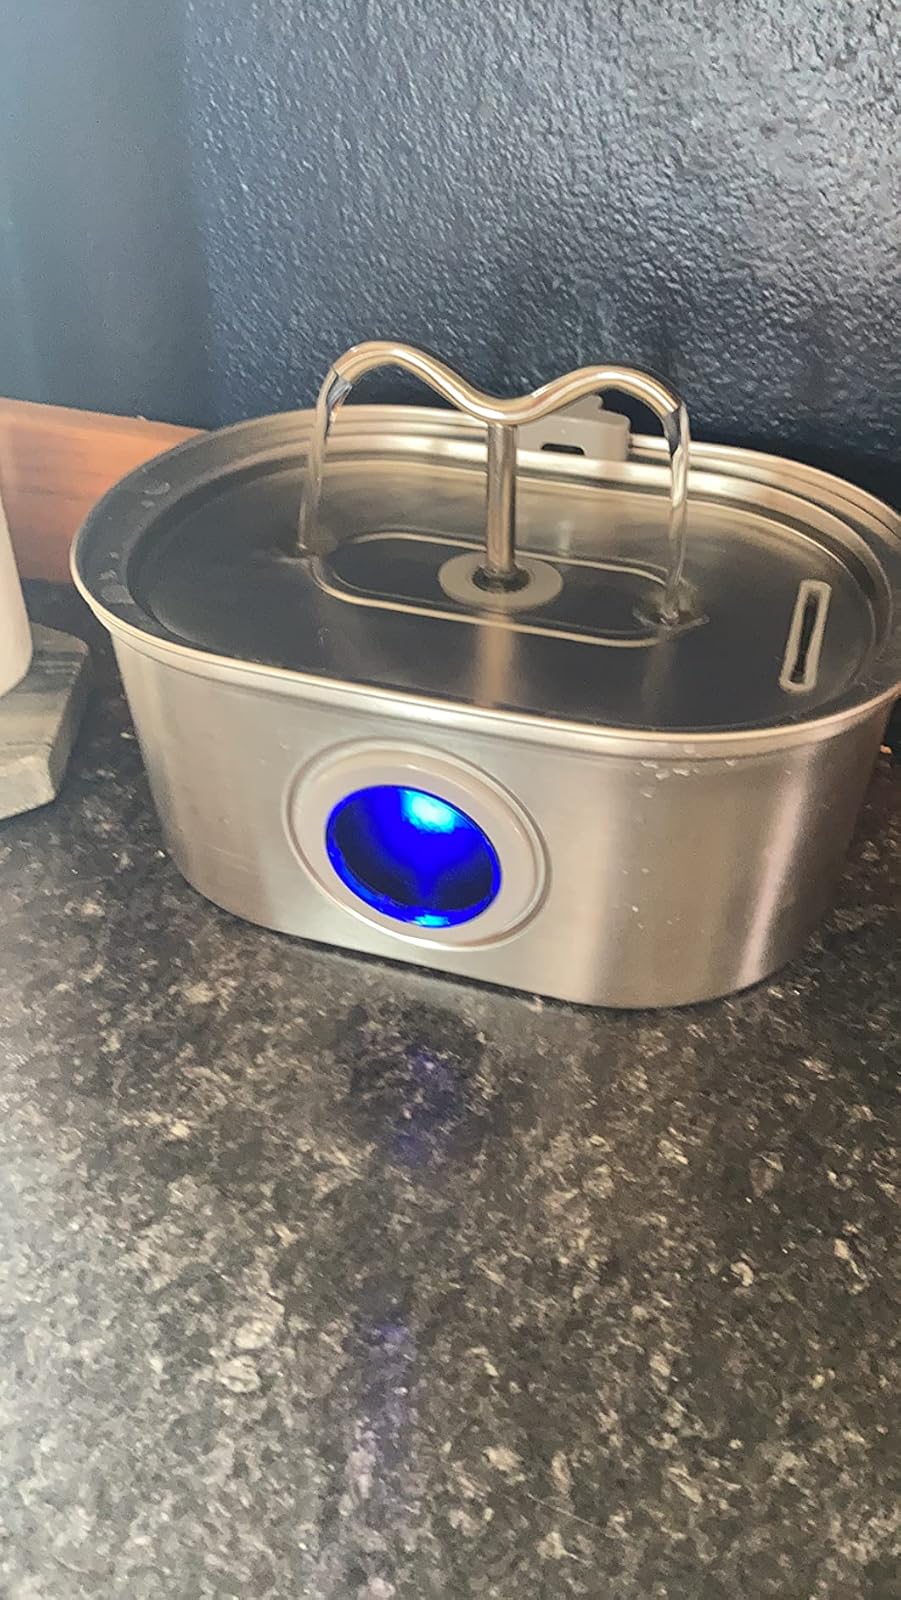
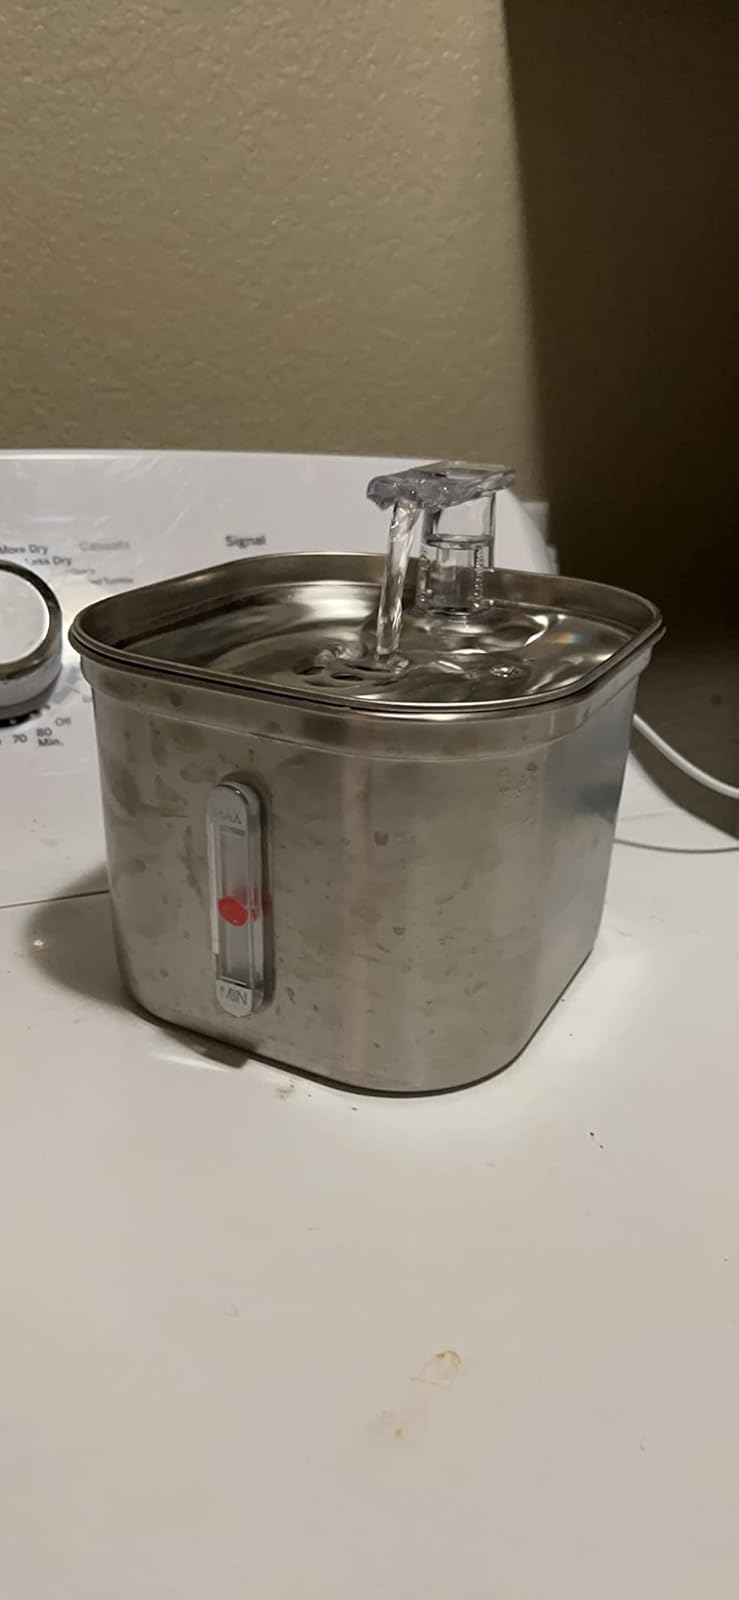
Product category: items_bowl
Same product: no